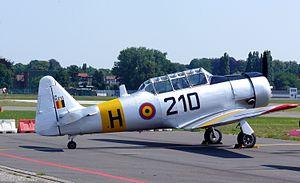
Le North American T-6 Texan est l'appareil d'entraînement standard des pilotes de chasse des nations alliées pendant la Seconde Guerre mondiale. Il fut connu sous les noms de SNJ au sein de l'US Navy, de AT-6 dans l'USAAC et de Harvard dans les forces aériennes du Commonwealth. Il remporta un gigantesque succès commercial : il fut produit à 15 495 exemplaires, toutes versions confondues.